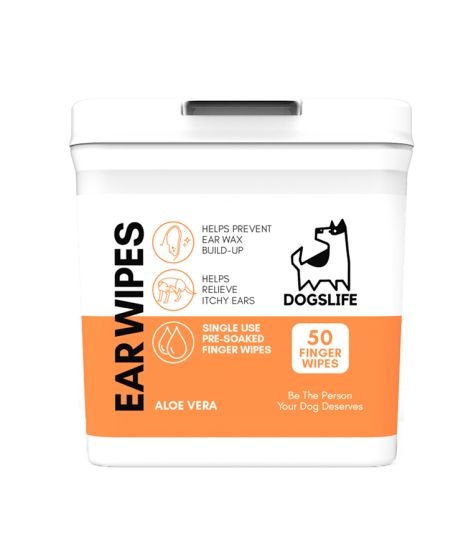
DogsLife Ear Wipes Aloe Vera Dog - 50pcs
Experience the ultimate ear care for your furry friend with DogsLife Ear Wipes Aloe Vera Dog -50pcs . These specially formulated wipes are designed to gently remove dirt and wax while providing soothing relief from itchiness. Keep your dog's ears clean and healthy with this easy-to-use hygiene solution. Product Features Effortless Ear Cleaning: Remove dirt and ear wax effortlessly, promoting a clean and comfortable environment in your dog’s ears. Itch Relief: Our non-irritating formula combats itchy ears, providing instant relief and preventing discomfort. Odor Control: Effectively fight unpleasant odors from your dog’s ears, keeping them fresh and clean. Safe and Easy: Crafted with a gentle, non-irritating formula, our wipes ensure a safe and relaxing cleaning experience for your pet. Complete Ear Care: Address your dog's ear health comprehensively with our simple yet powerful solution. Technical Details The DogsLife Ear Wipes Aloe Vera Dog -50pcs are infused with a soothing Aloe Vera formula, promoting positive ear canal health while relieving itching and deodorizing odors. You'll receive 50 finger-shaped wipes that provide efficient and convenient cleaning sessions. Instructions for Use Retrieve a wipe: Using clean hands, take one Ear Wipe from the container. Position on Finger: Place the wipe over your index finger for precise cleaning. Gentle Cleaning: Wipe your dog's ears gently to remove dirt and wax. Dispose Thoughtfully: Discard used wipes in the bin for easy cleanup. Preserve Freshness: Securely close the container lid to prevent wipes from drying out. Choose DogsLife Ear Wipes Aloe Vera Dog -50pcs for a gentle yet effective solution to your dog's ear care needs. Ensure cleanliness, comfort, and overall ear health with every wipe!
Brand: DogsLife
Category: Animals & Pet Supplies > Pet Supplies > Pet Medicine > Ear & Eye Medicine